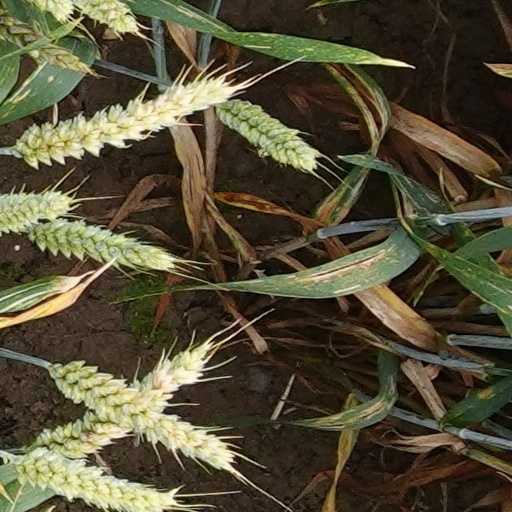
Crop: wheat